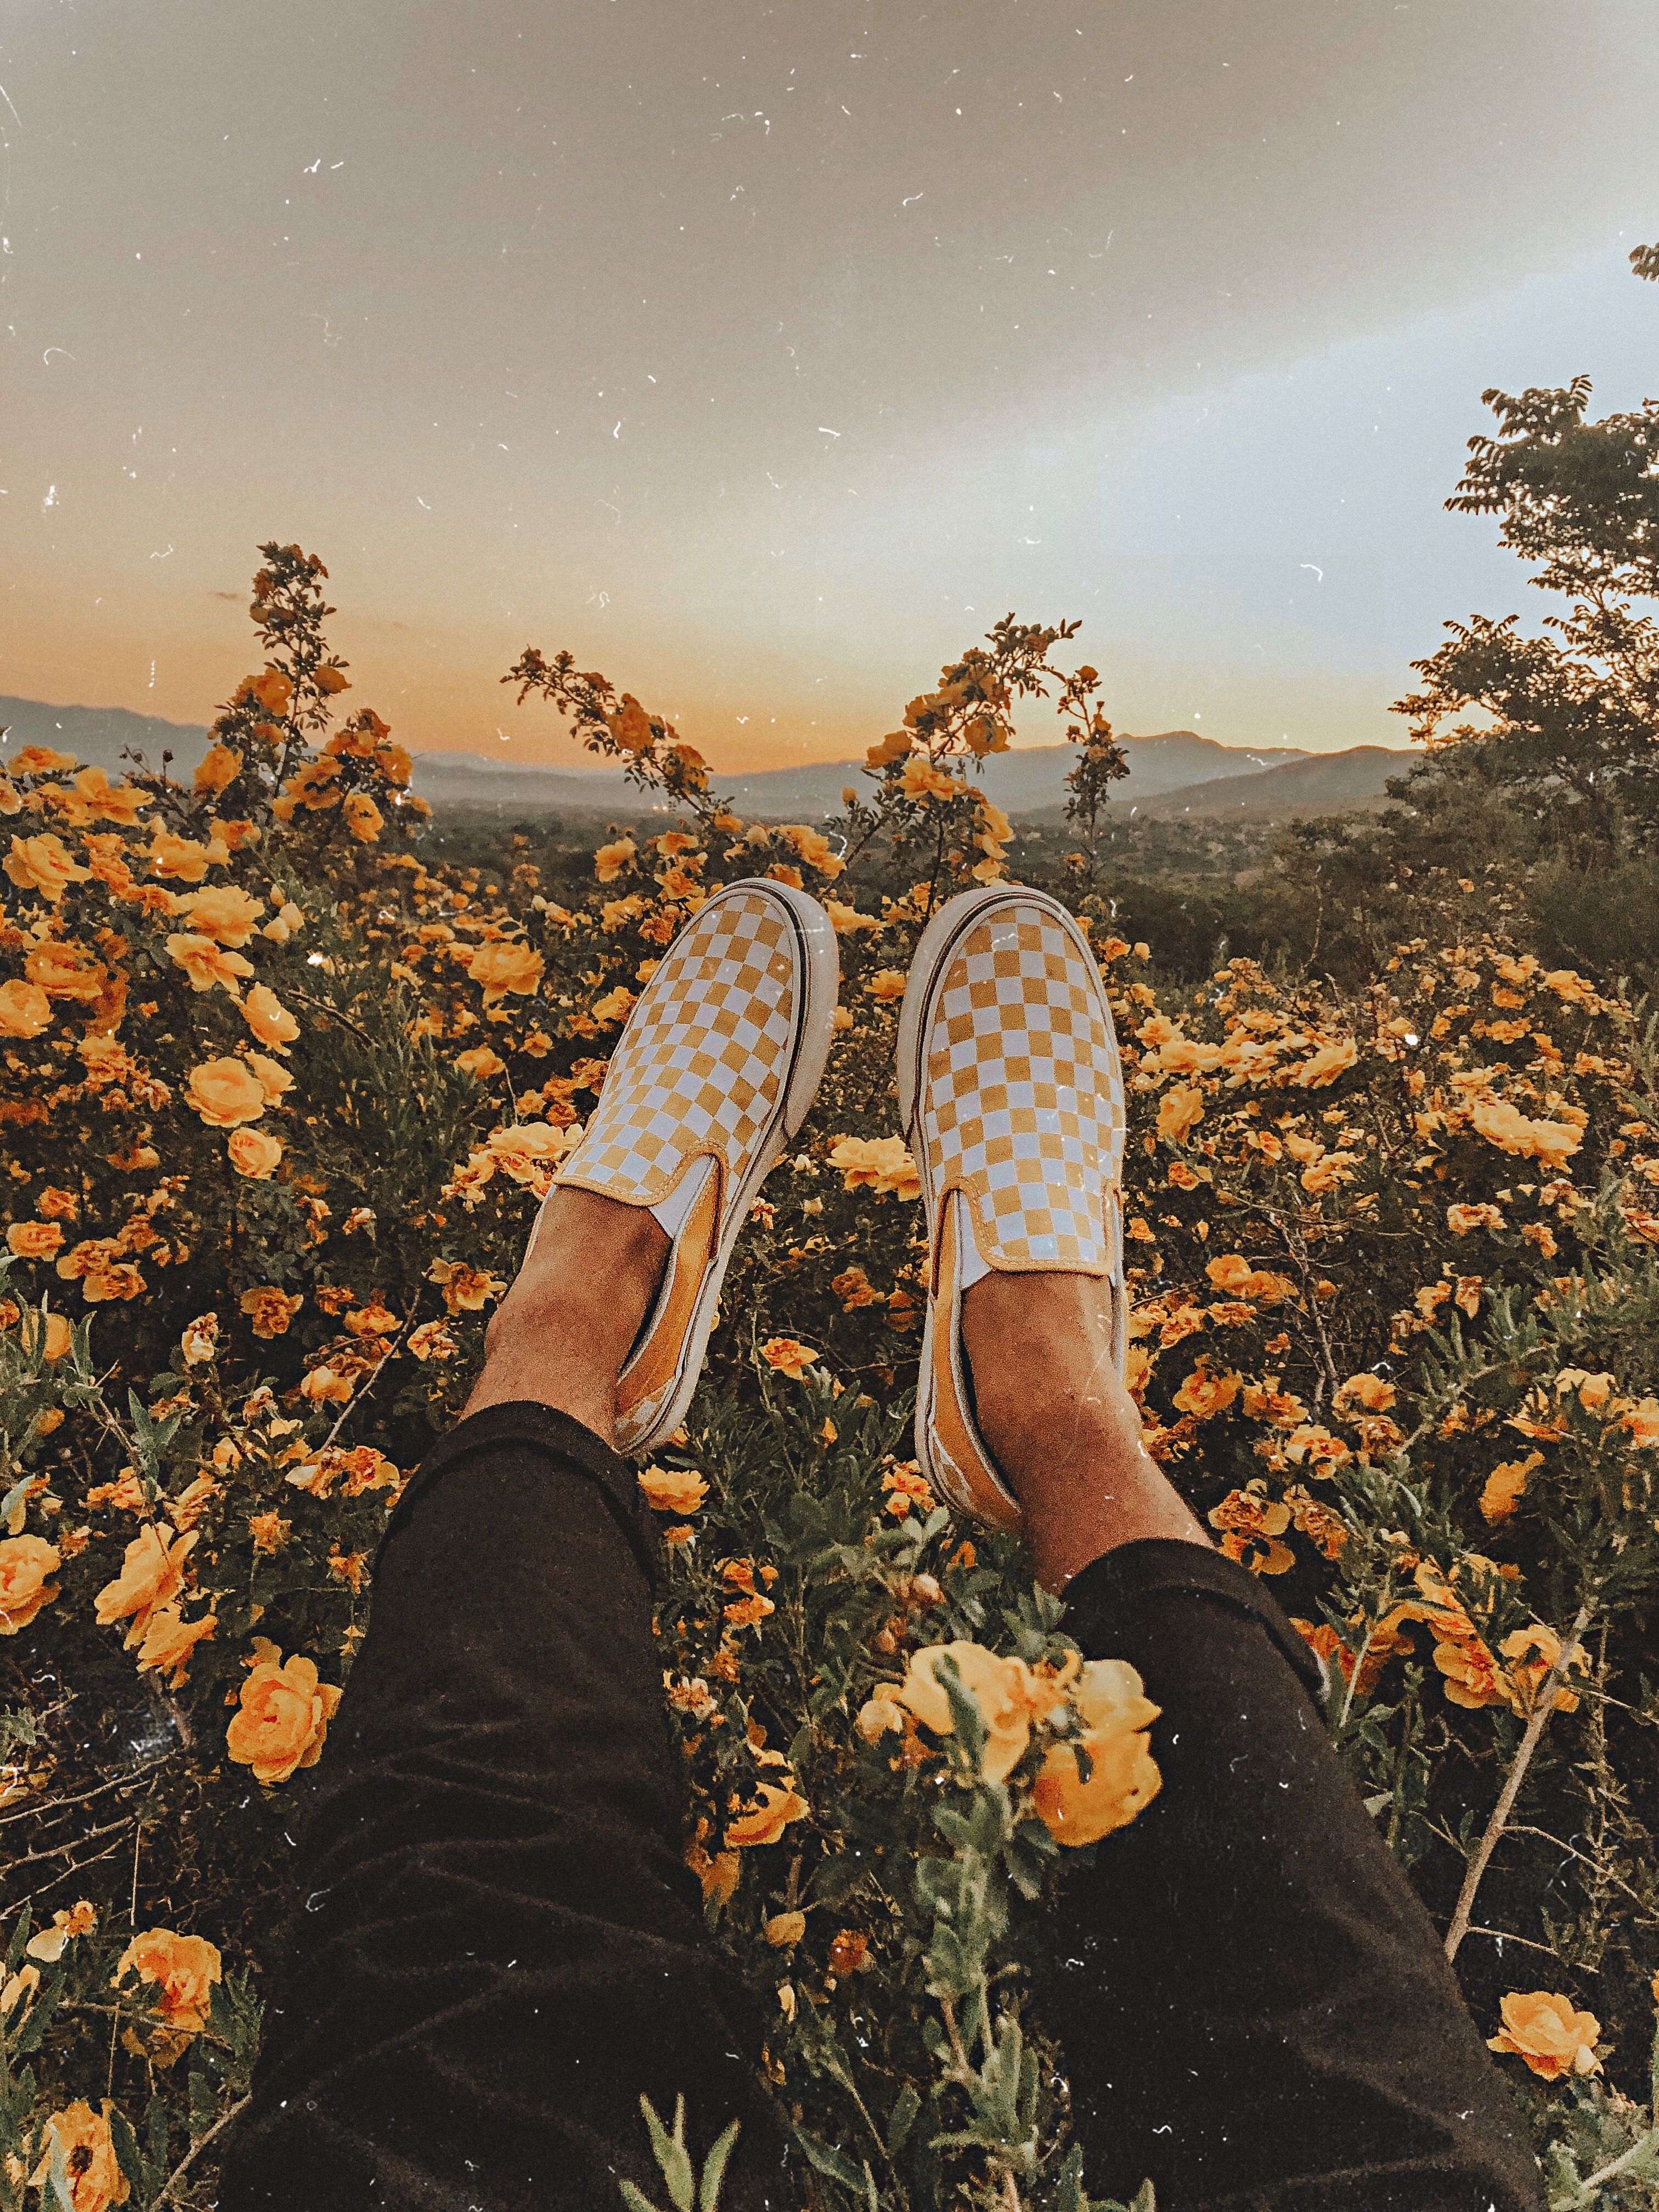
natural, People in nature, leaf, autumn, sky, sunlight, tree, footwear, photography, shoe, plant, stock photography, Tints and shades, human leg